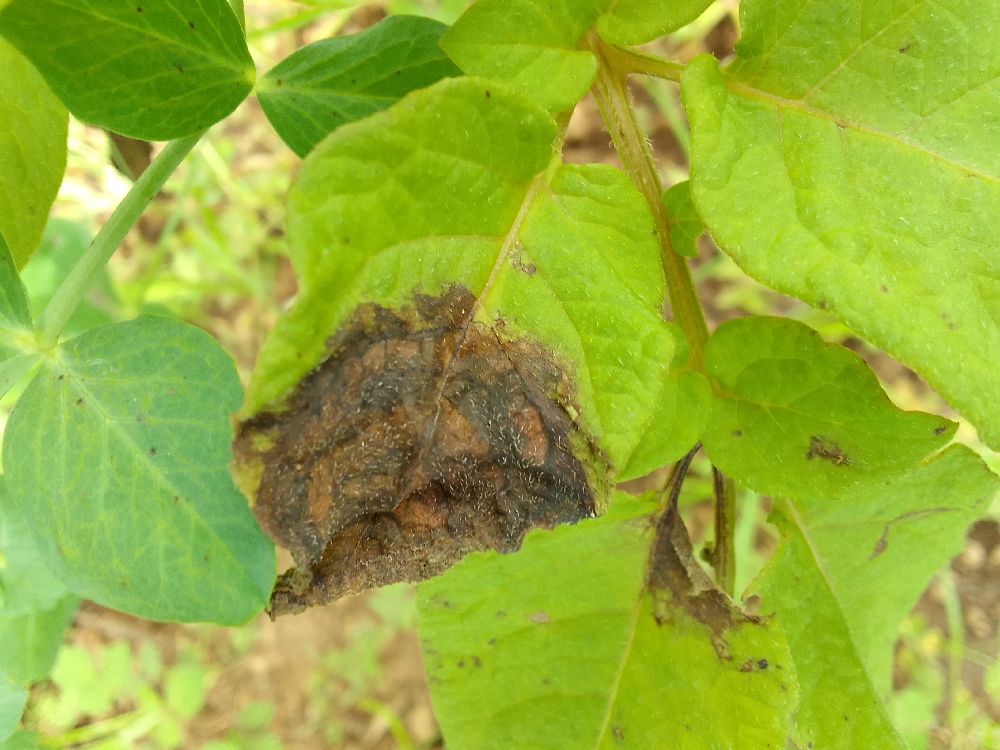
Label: Early blight